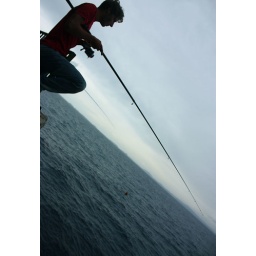
fishing by the blue grotto, (the water was too rough to take boats in the grotto while we were there).